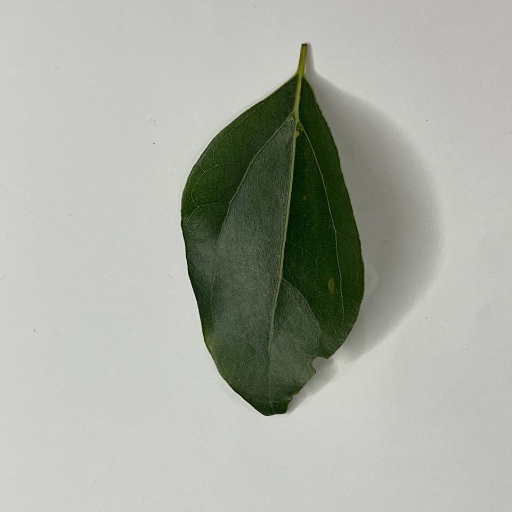
Species: Camphor
Leaf condition: Healthy Leaf